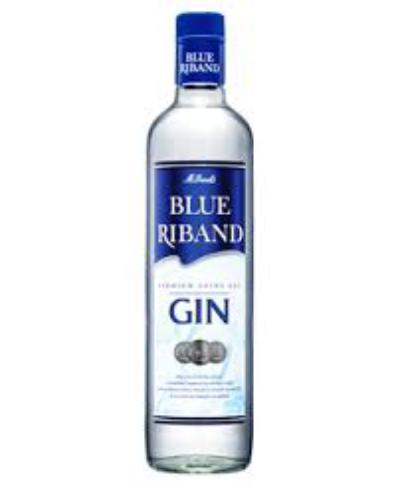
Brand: Blue Riband
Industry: Food